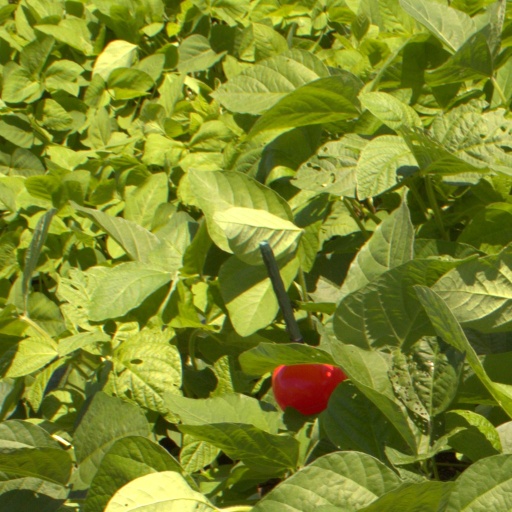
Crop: soybean